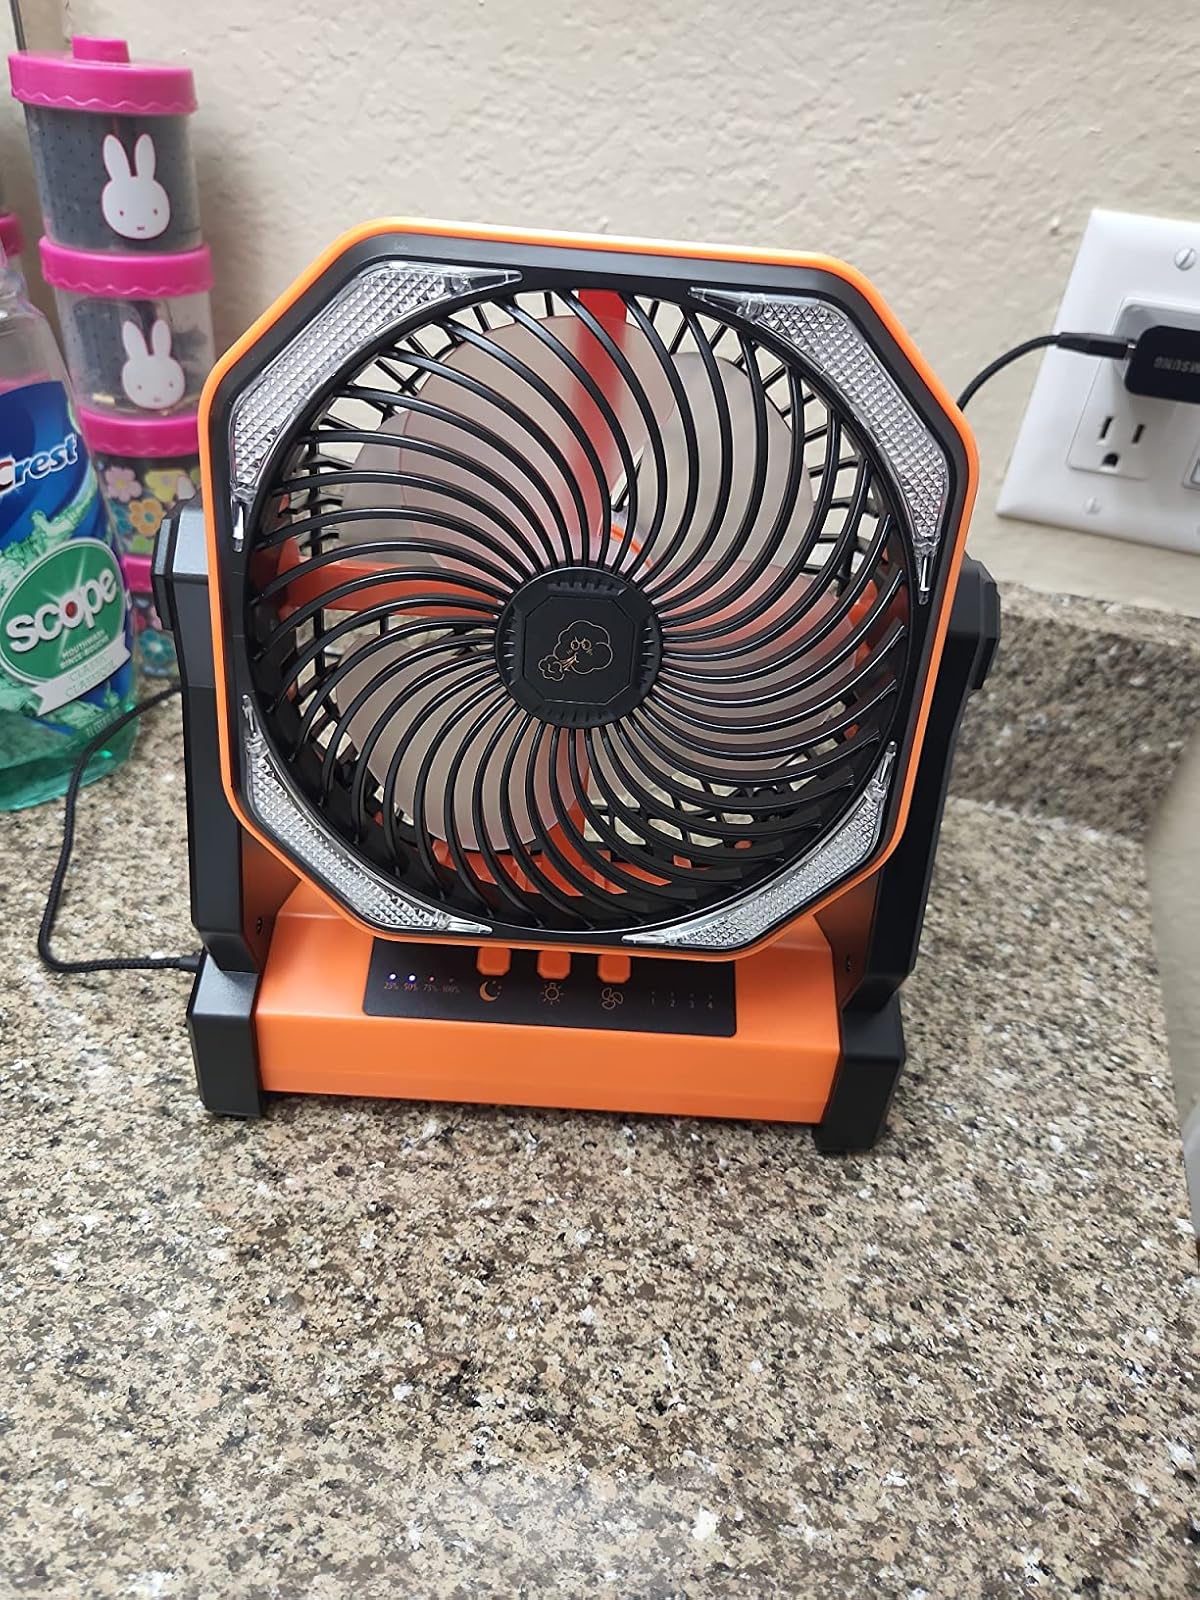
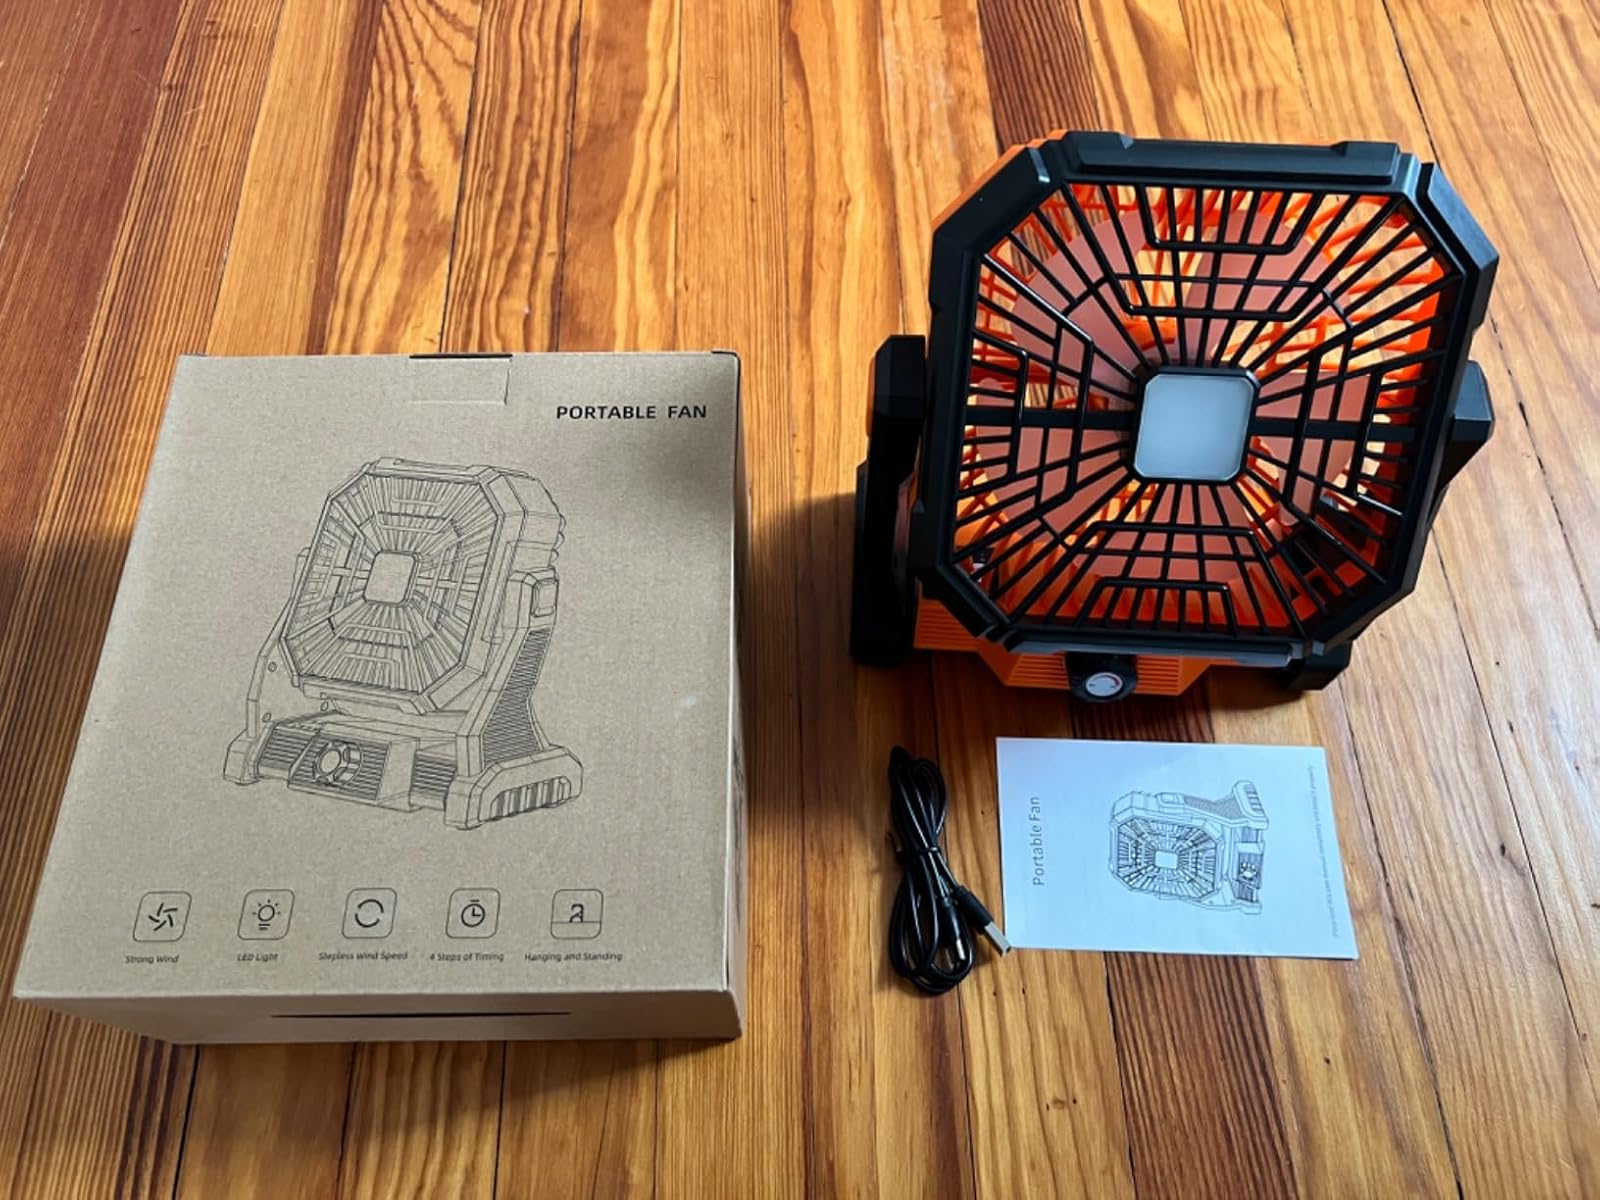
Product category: lantern
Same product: no